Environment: real
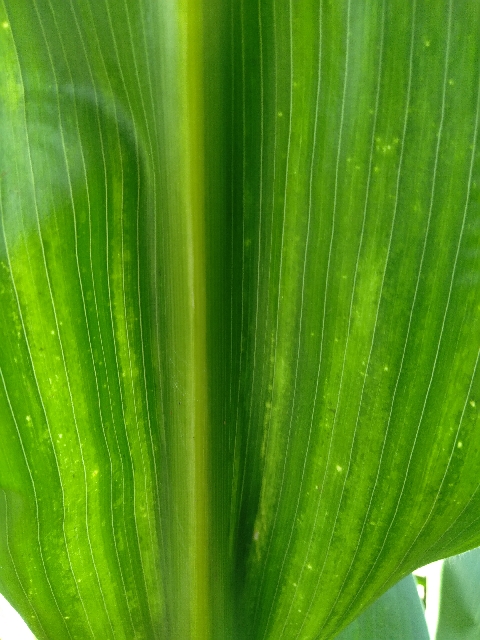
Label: lethal_necrosis